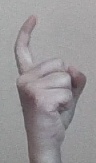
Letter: ra